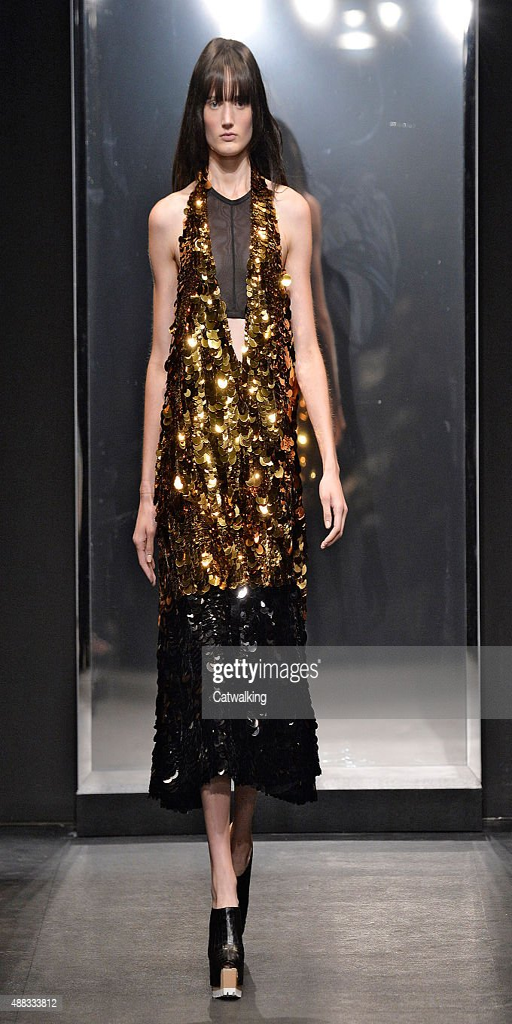
a model walks the runway at the summer fashion show during fashion week .